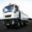
Label: truck